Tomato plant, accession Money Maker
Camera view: vertical (180 deg); turntable rotation: 270 degrees
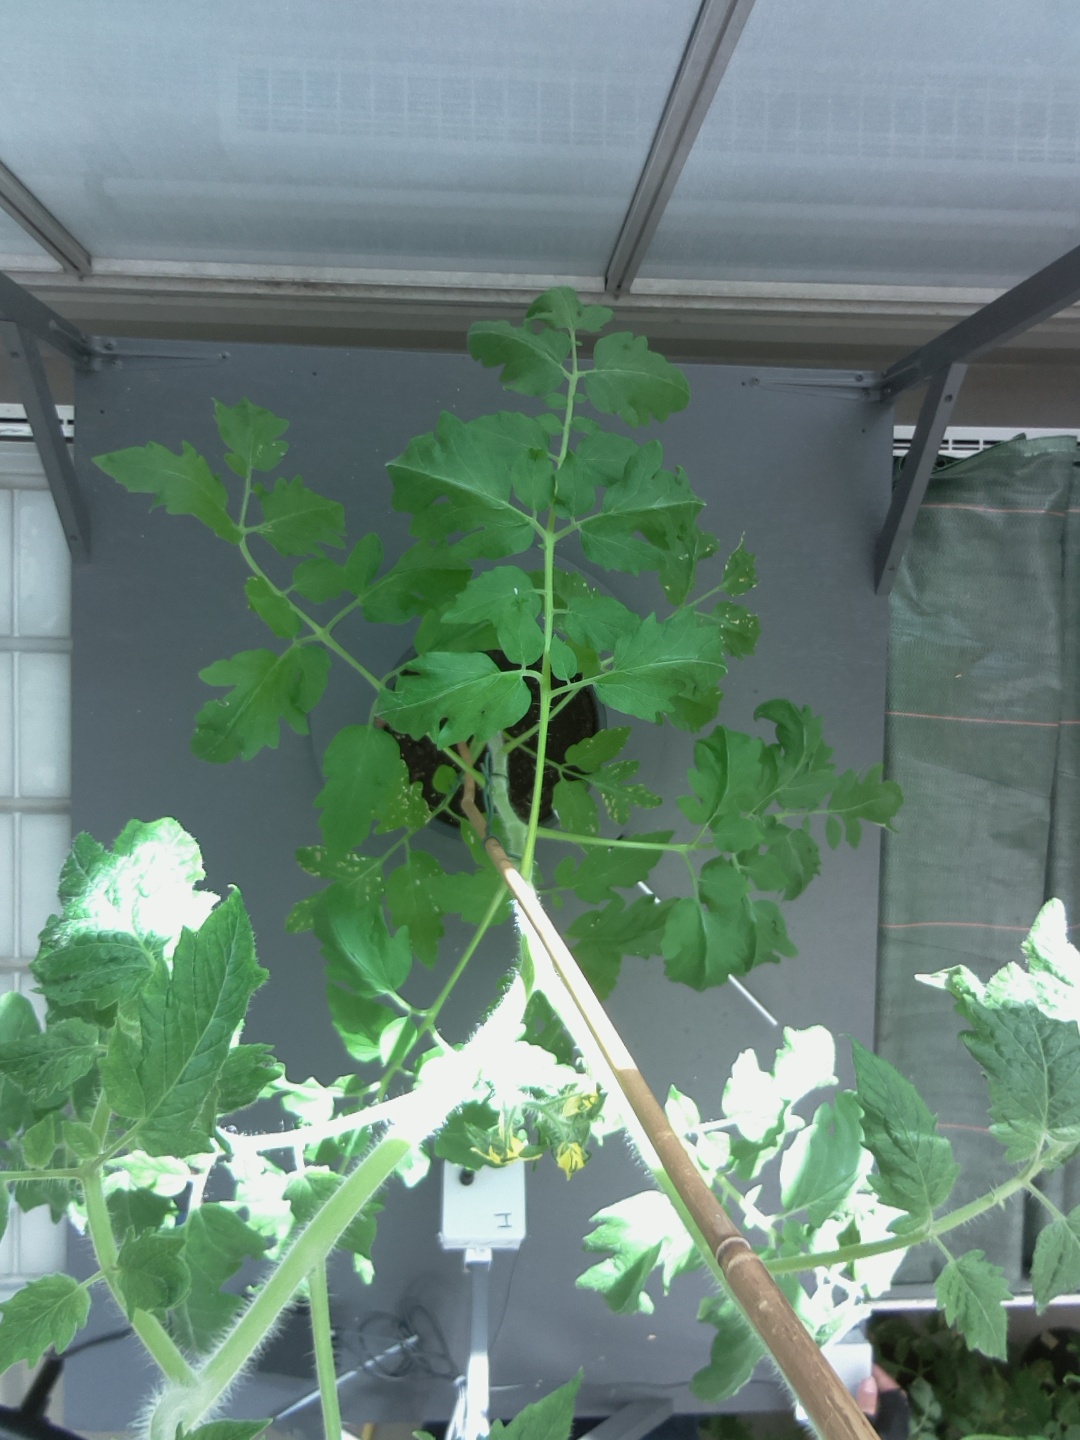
BBCH growth stage 62: 20%-30% of flowers open